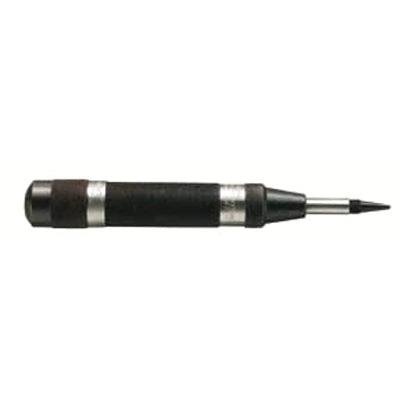
Heavy-Duty Steel Automatic Center Punch, 6 in, .083 in Tip, Steel
Replaceable hardened steel point and shaft. Spring tension adjusts for light or heavy strokes and marking. One-handed spring impact operation; no hammer needed. . . Features: Heavy-Duty Steel Automatic Center Punch, 6 in, .083 in Tip, Steel Specifications: Body Shape=Round Body Size=5/8 in Handle Type=Knurled Material=Steel Overall Length [Nom]=6 in Stock Shape=Round Tip Size [Nom]=.083 in Tip Type=Pointed Type=Automatic Center Punch Wt.=0.17 lb Quantity: 1
Brand: General Tools
Category: Hardware > Tools > Punches & Awls > Center Punches